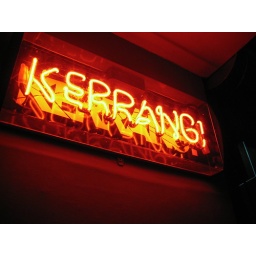
sign in a bar